Chunghwa (cigarette)

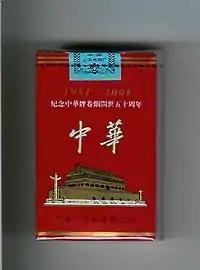
An old pack of Chunghwa Filter Kings cigarettes, used from 1951 until 2001.

Due to the small number of raw materials, Chunghwa production was low during the Cultural Revolution, and its production was lower than the yield of the 1950s.